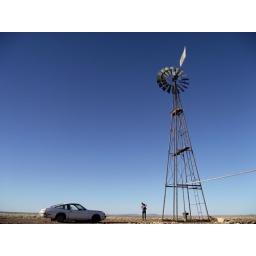
Abandoned car with bullet holes in the window